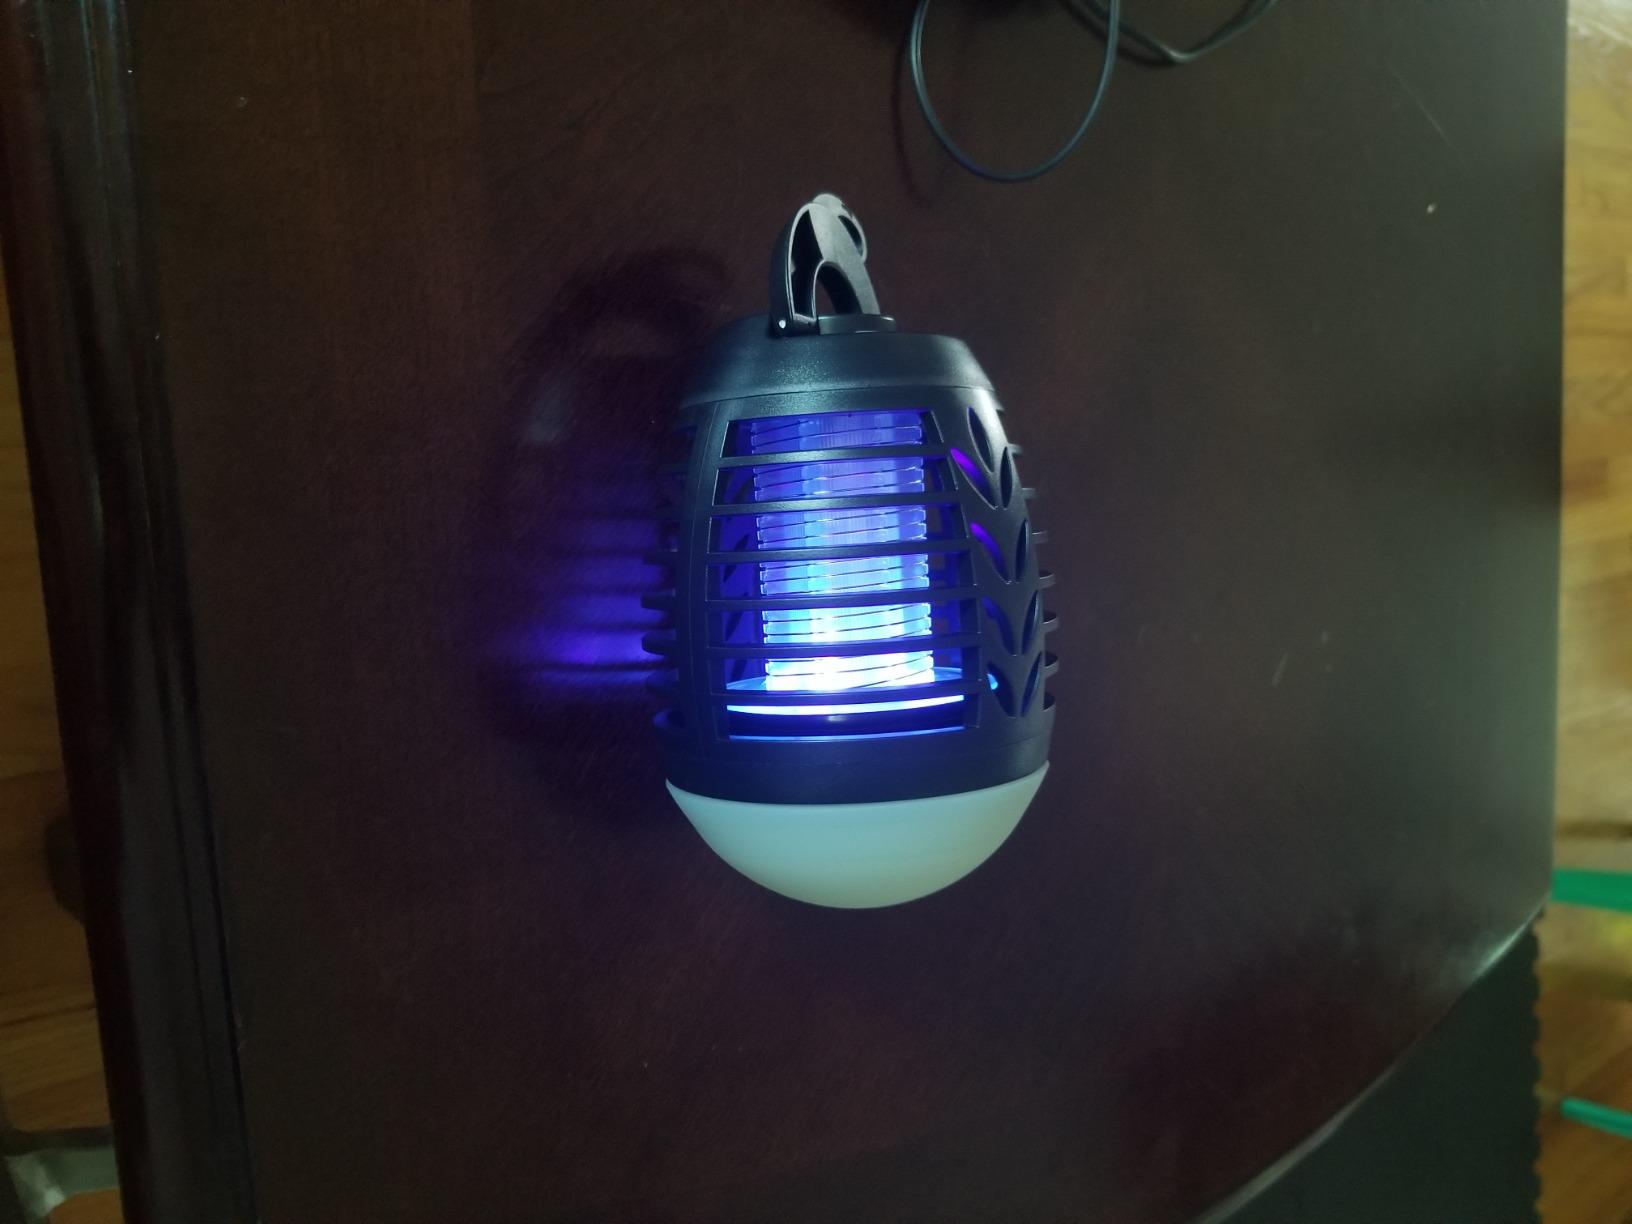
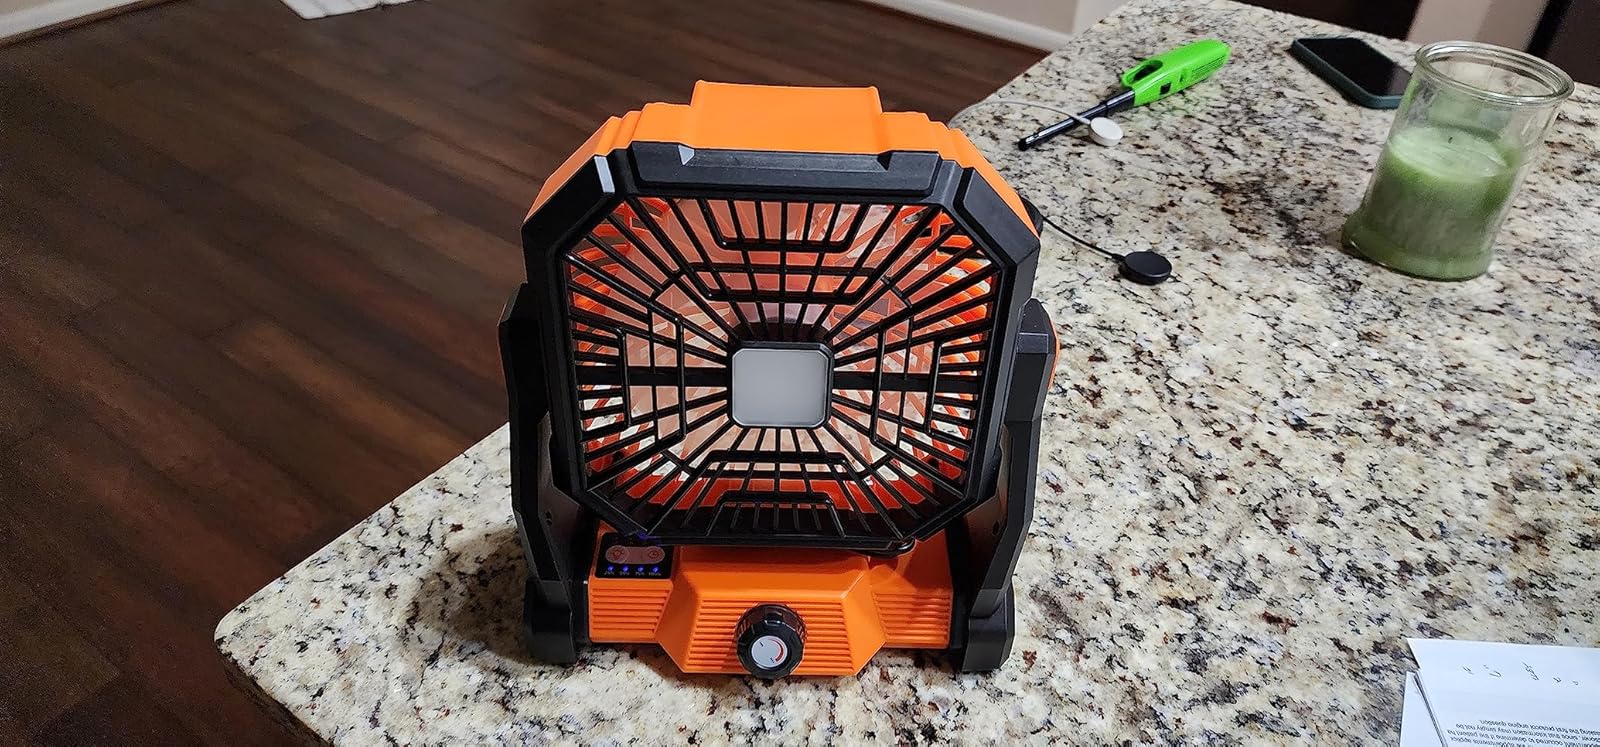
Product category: lantern
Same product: no